Stump Lake (North Dakota)

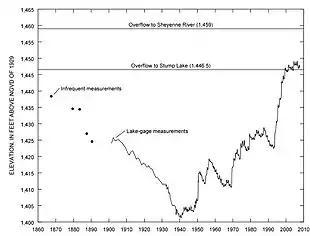
Recent history of Devil's Lake levels, including overflow to Stump Lake

Stump Lake is a naturally formed lake located in Nelson County, North Dakota. It covers , has of shoreline, and has an average depth of with a maximum depth of . It is stocked by the North Dakota Department of Natural Resources with Walleye, Yellow Perch, and Northern Pike.